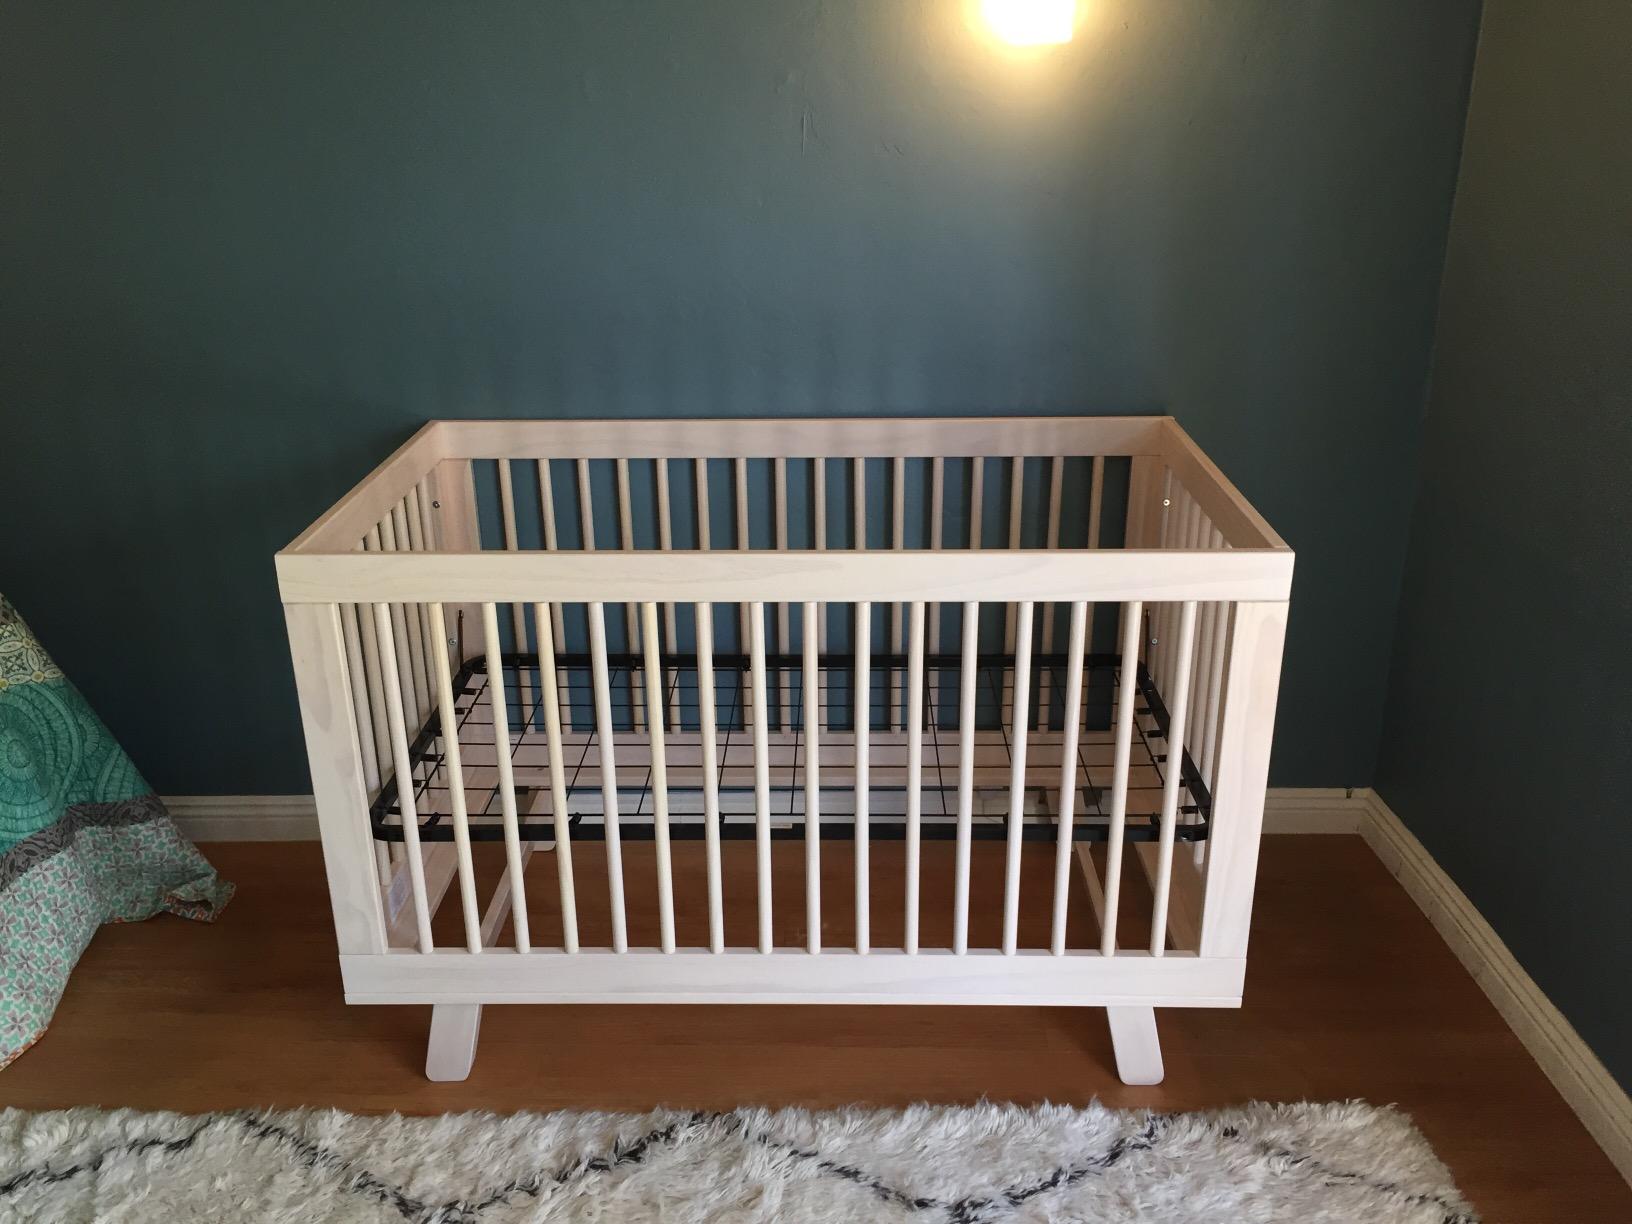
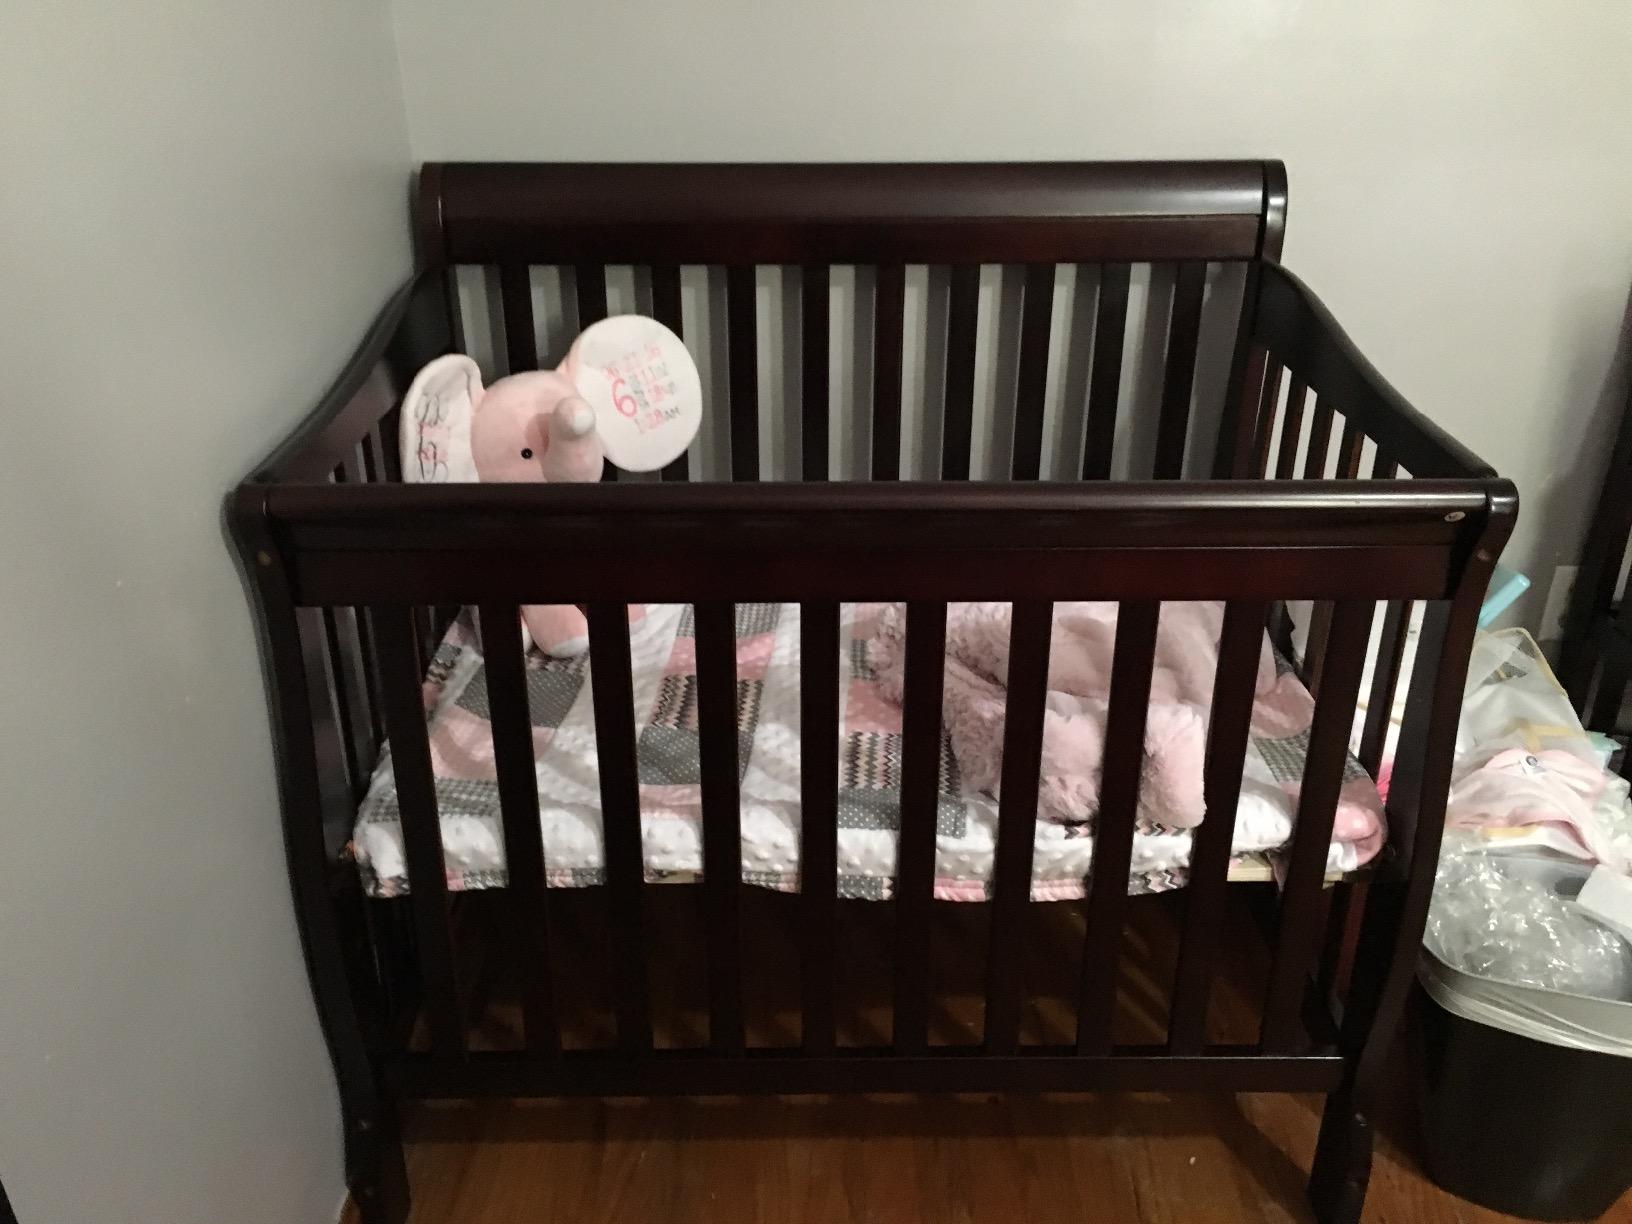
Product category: products_crib
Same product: no